Ambrose Burnside

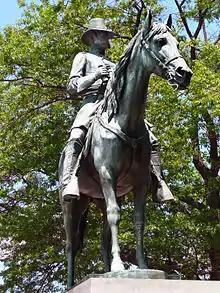
Equestrian monument in Burnside Park, Providence, Rhode Island.

Burnside died suddenly of "neuralgia of the heart" (angina pectoris) on the morning of September 13, 1881, at his home in Bristol, Rhode Island, accompanied only by his doctor and family servants.